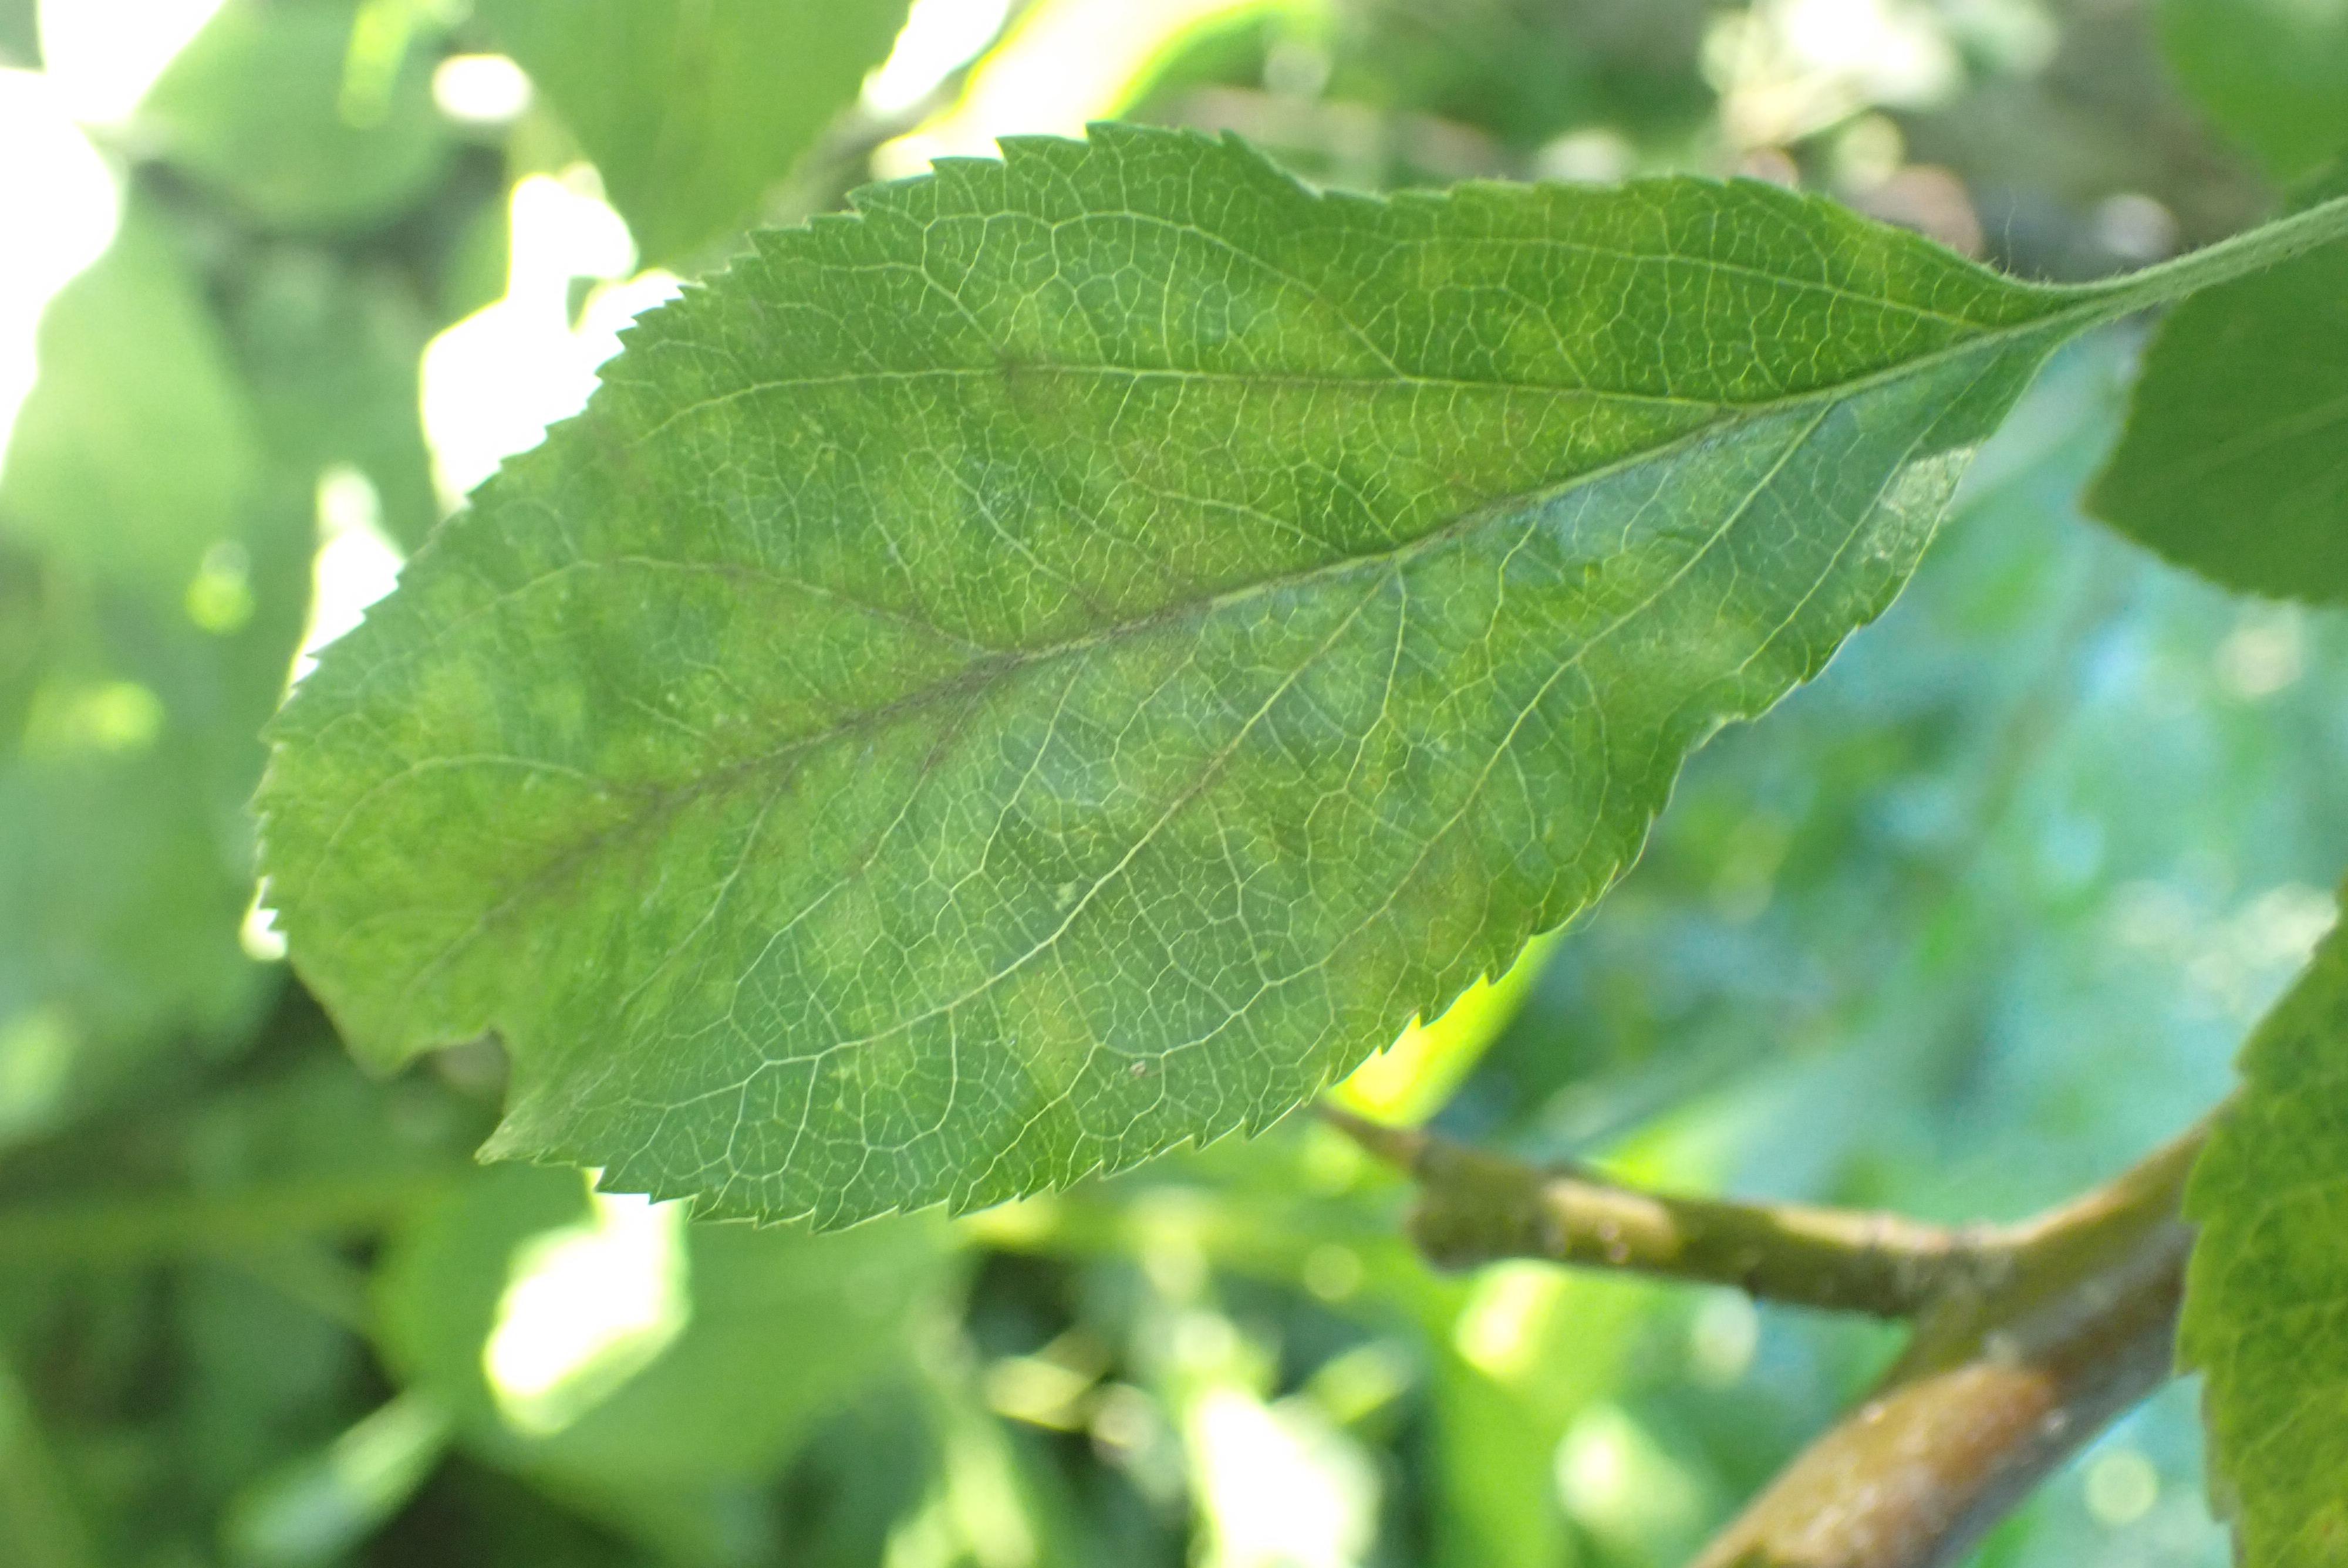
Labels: scab